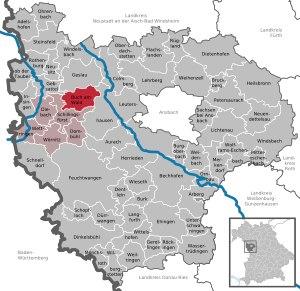
Buch am Wald est une commune allemande, située en Bavière, dans l'arrondissement d'Ansbach et le district de Moyenne-Franconie.